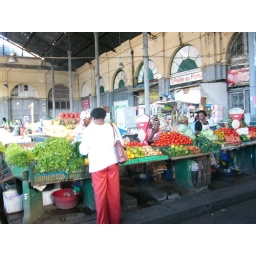
Central market in downtown Maputo, Mozambique as we shop for fresh fruit en route to Malawi